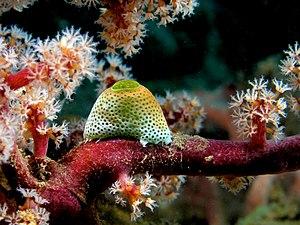
Une hétérométrie est une modification de l'expression d'un gène ou de son patron d'expression, qui entraîne une différence quantitative chez l'individu, c'est-à-dire au niveau du phénome. C’est le résultat d’une mutation au niveau du génome qui va entrainer une modification au niveau du phénome. Il s'agit donc d'une modification de la morphologie d’un individu au cours de l'évolution liée à une mutation des gènes du développement, et se retrouve donc soit au niveau moléculaire ou au niveau morphologique.
Siphonogorgia est un genre de coraux alcyonaires de la famille des Nidaliidae.